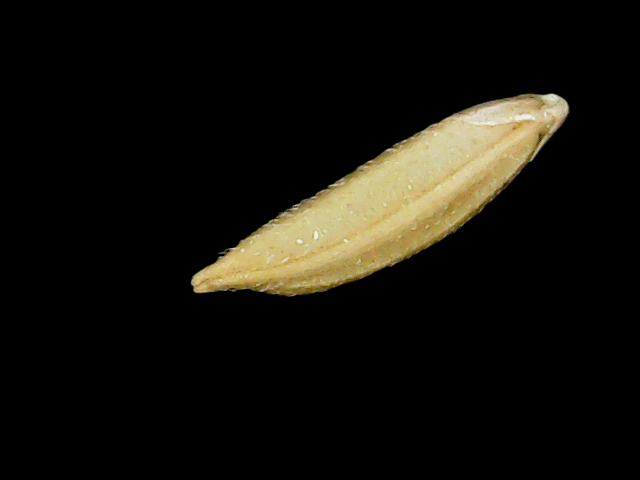
Rice variety: Binadhan12